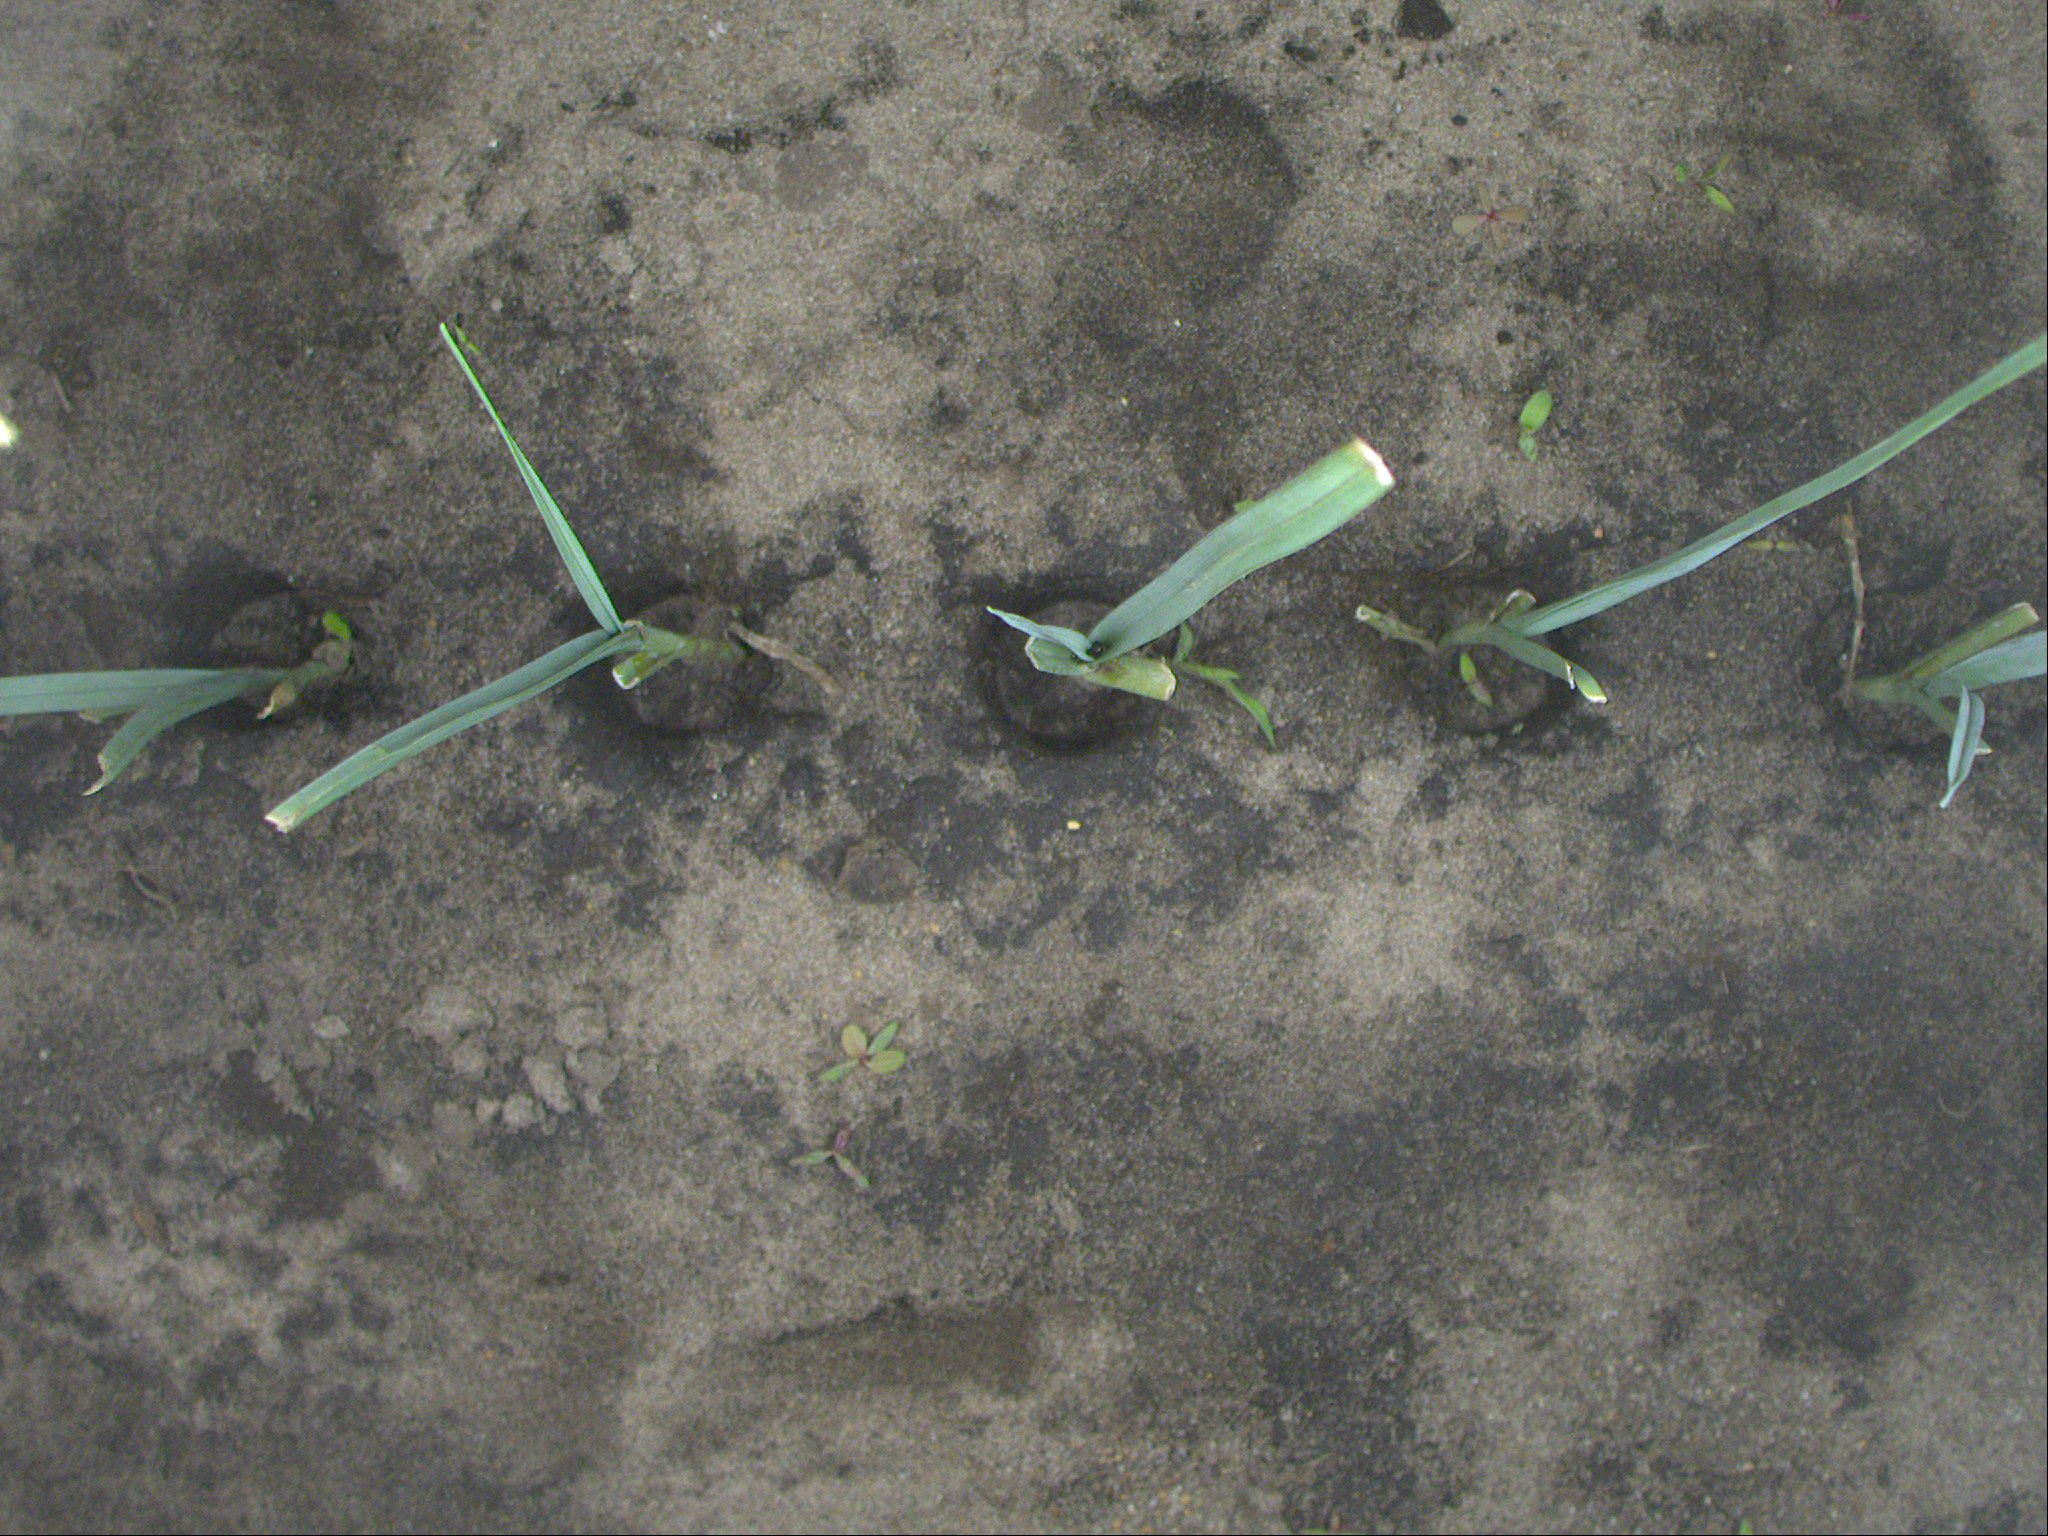
Crop: leek
Objects: leek, leek, leek, leek, leek, stem_leek, stem_leek, stem_leek, stem_leek, stem_leek